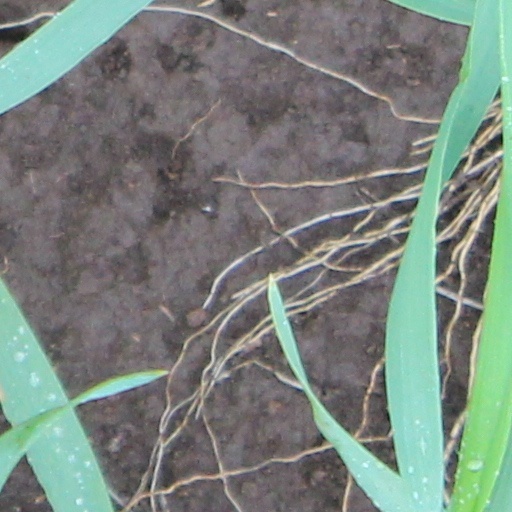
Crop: wheat